Taras Shevchuk

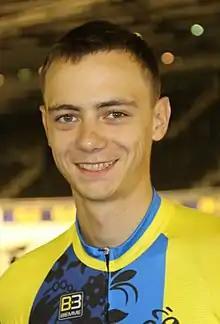
Taras Shevchuk (2017)

Taras Shevchuk (born ) is a Ukrainian male track cyclist, representing Ukraine at international competitions. He competed at the 2016 UCI Track Cycling World Championships in the men's team pursuit and at the 2016 UEC European Track Championships in the scratch event.